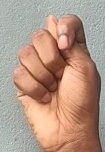
ASL sign: T